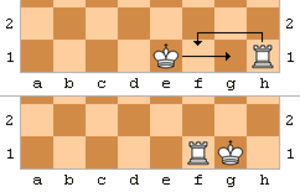
Le jeu d’échecs oppose deux joueurs de part et d’autre d’un tablier appelé échiquier composé de soixante-quatre cases claires et sombres nommées les cases blanches et les cases noires. Les joueurs jouent à tour de rôle en déplaçant l'une de leurs seize pièces, claires pour le camp des blancs, sombres pour le camp des noirs. Chaque joueur possède au départ un roi, une dame, deux tours, deux fous, deux cavaliers et huit pions. Le but du jeu est d'infliger à son adversaire un échec et mat, une situation dans laquelle le roi d'un joueur est en prise sans qu'il soit possible d'y remédier.
Le roque est un déplacement spécial du roi et d'une des tours au jeu d'échecs. Le roque permet, en un seul coup, de mettre le roi à l'abri tout en centralisant une tour, ce qui permet par la même occasion de mobiliser rapidement cette dernière. Il s'agit du seul coup légal permettant de déplacer deux pièces, sans respecter le déplacement classique du roi et de la tour de surcroît.